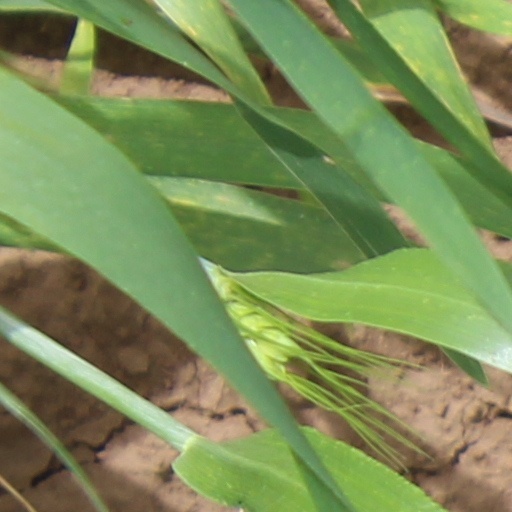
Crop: wheat